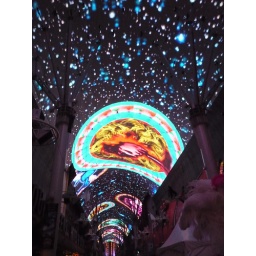
Amazing Light Show to music on a 1500 foot long screen above the road in Vegas